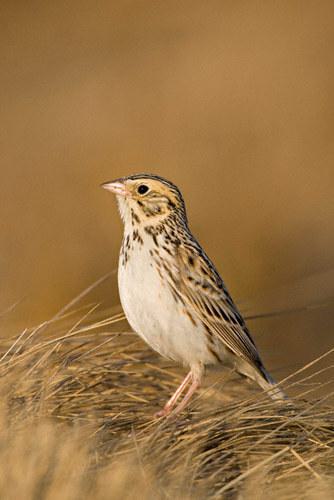
A photo of a baird sparrow